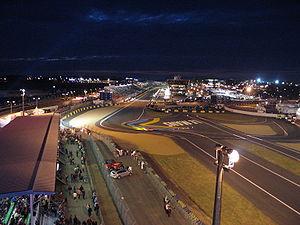
Le circuit des 24 Heures, en forme longue circuit des 24 Heures du Mans, dit aussi « circuit de la Sarthe », situé au sud de la ville du Mans et sur la commune de Mulsanne, dans la Sarthe en France, est un circuit de course automobile non permanent utilisé par la plus célèbre des courses d'endurance, les 24 Heures du Mans, organisée par l'Automobile Club de l'Ouest depuis 1923. Il est aussi utilisé par les voitures de course anciennes lors du Mans Classic qui a lieu une fois tous les deux ans ainsi que par la Michelin Le Mans Cup. L'origine du circuit est lié au Grand Prix automobile de France 1906 et aux courses effectuées dès 1884 sur la célèbre ligne droite des Hunaudières par l'Union Vélocipédique de la Sarthe lors desquelles s'affrontaient les frères Bollée.
Les 24 Heures du Mans 2009, disputées les 13 et 14 juin 2009 sur le circuit des 24 Heures, sont la soixante-dix septième édition de cette épreuve. La Peugeot 908 HDi FAP nᵒ 9, pilotée par Marc Gené, Alexander Wurz et David Brabham remporte la course au classement général. La Peugeot nᵒ 8, pilotée par Sébastien Bourdais, Stéphane Sarazin et Franck Montagny, assure le doublé. Peugeot renoue ainsi avec la victoire pour la première fois depuis 1993 et prend sa revanche sur Audi qui était invaincu dans la Sarthe depuis 2004. Tom Kristensen, octuple vainqueur de l'épreuve et également vainqueur en titre tout comme ses équipiers Allan McNish et Rinaldo Capello, s'empare de la troisième place.
Le Antarès-Technoparc, aussi simplement nommé « Technoparc », est la principale voie d'accès située au sud de la ville du Mans. C'est un quartier d'affaires et d'innovation technologique voué au tertiaire et aux loisirs rebaptisé « pôle d'excellence sportive ».